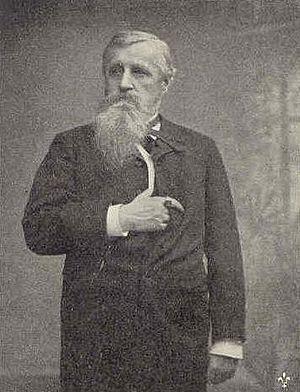
Josef August Schauman est un journaliste, politicien et écrivain finlandais.